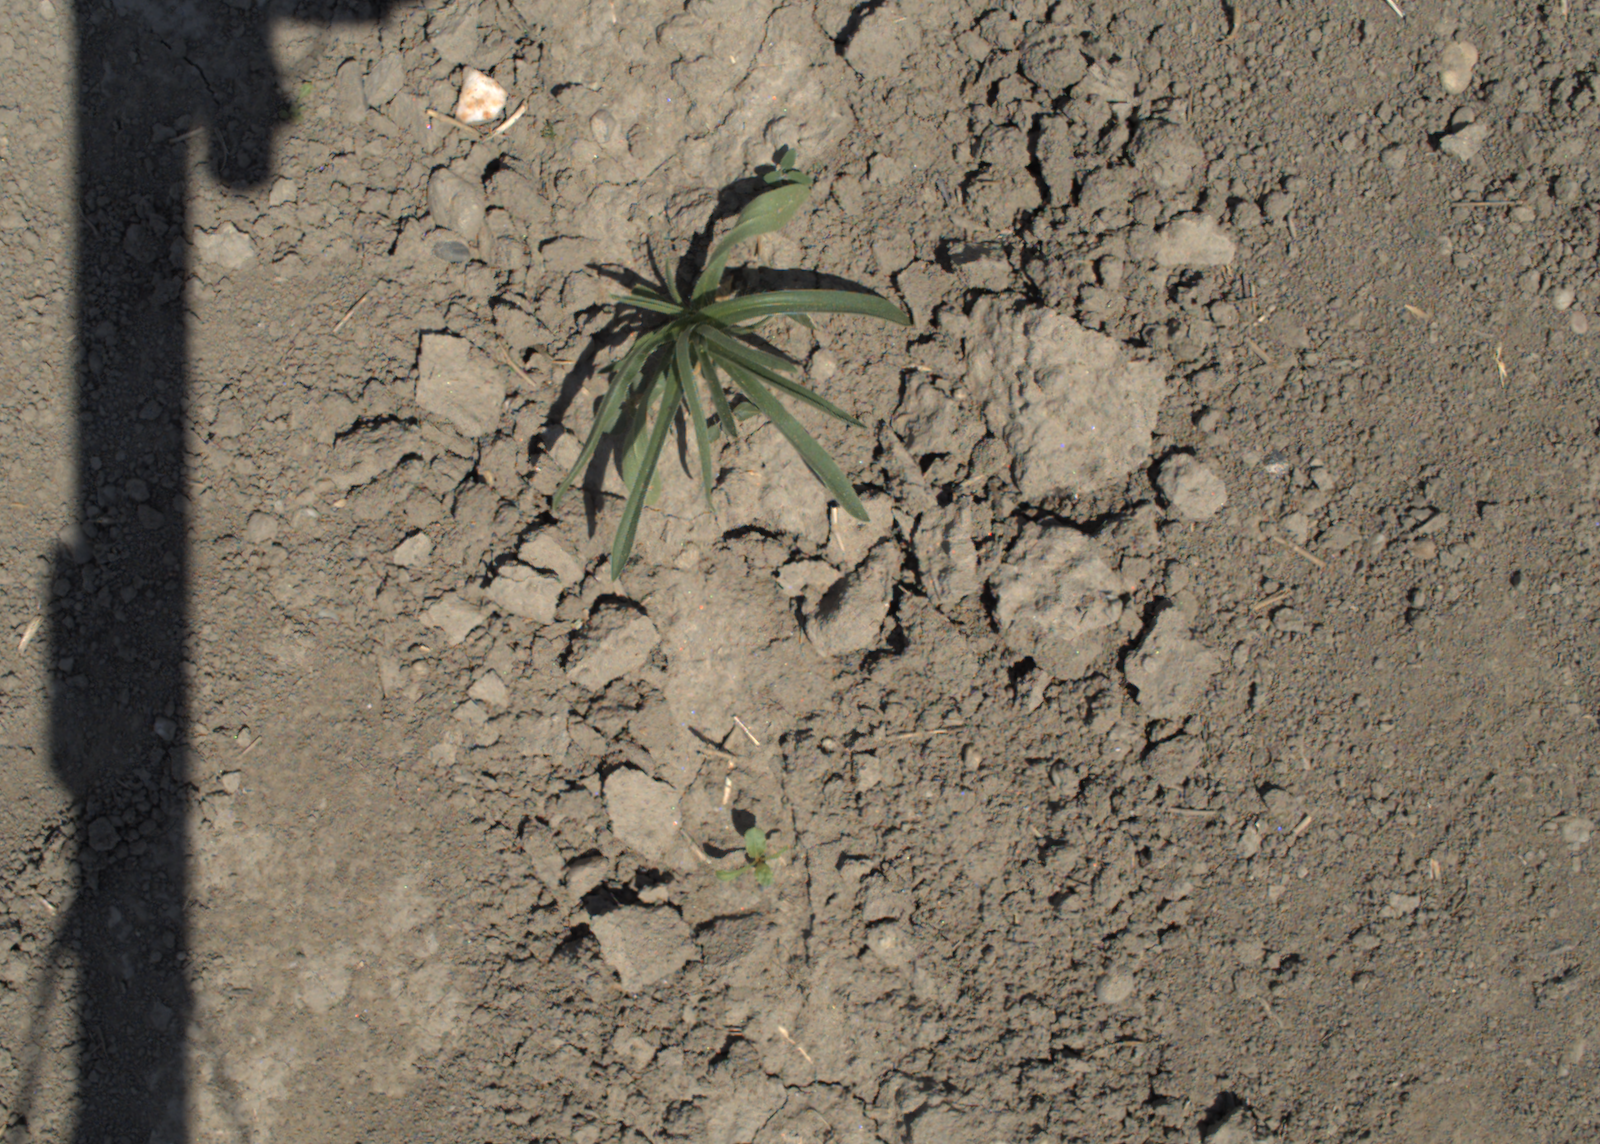
Capture date: 10.06.2021 12:40:52
Weather: sunny
Wind: light
Seeding date: 27.04.2021
Plant canopy height (mm): 797